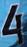
Number: 4